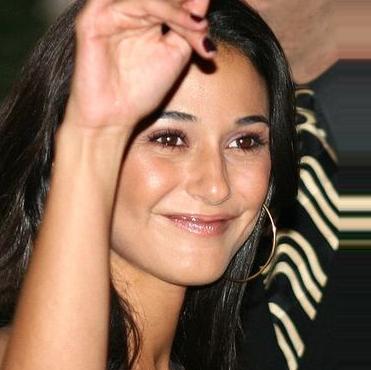
Age: 30